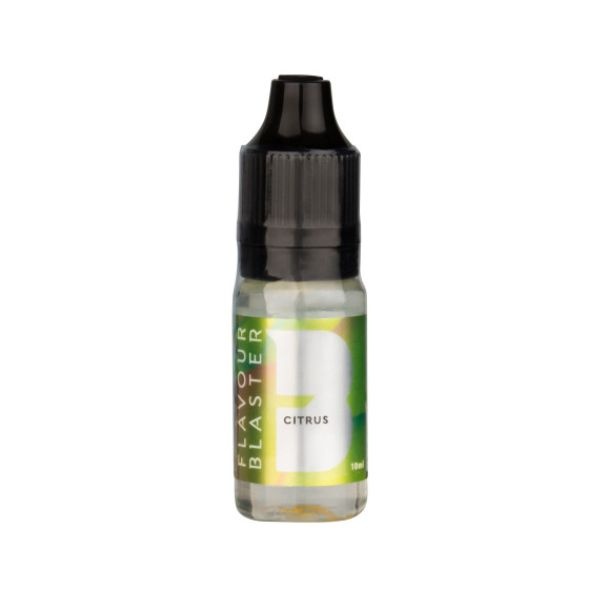
Flavour Blaster Aroma - Citrus (10ml)
Flavour Blaster Aroma - Citrus (10ml) - Denna citrusarom avslöjar en komplex blandning av färska, solmogna citrusfrukter, inklusive siciliansk citron och marockansk apelsin. Genom att använda den flytande aromen med Flavour Blaster-enheten genereras aromatiska moln på nolltid, som omsluter färska drycker i en tjock aromatisk dimma. Förutom att servera drinkar kan den friskdoftande röken också användas till söta desserter och förrätter. Förångningen av röken är också en unik optisk specialitet. En flaska av denna flytande citrusarom räcker till upp till 250 moln från Flavour Blaster. - Konst och underhållning > Fest och firande > Festtillbehör > Drinkdekorationer - Billig frakt och snabb leverans Rea på Flavour Blaster Aroma - Citrus (10ml) - Stort onlineutbud av Flavour Blaster - Mycket billig frakt och snabb leverans: 1 - 2 arbetsdagar - Artikelnummer: BLS-666210 och streckkod / Ean: 649964324090 i lager - Rea på Konst och underhållning > Fest och firande > Festtillbehör > Drinkdekorationer Spara upp till 51% - Över 785 välkända varumärken på rea Se även alla andra läckra produkter nedan Golvlampor här Glöm inte att utforska vårt breda urval av andra fantastiska produkter nedan Golvlampor här
Brand: Flavour Blaster
Category: Home & Garden > Kitchen & Dining > Kitchen Appliance Accessories > Yogurt Maker Accessories > Flavorings